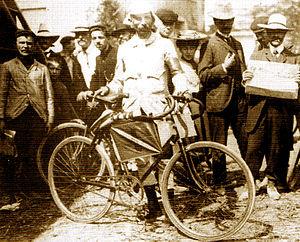
Marcel Kerff, né le 2 juin 1866 à Fouron-Saint-Martin et exécuté le 7 août 1914 à Mouland, est un coureur cycliste belge, professionnel de 1896 à 1904.